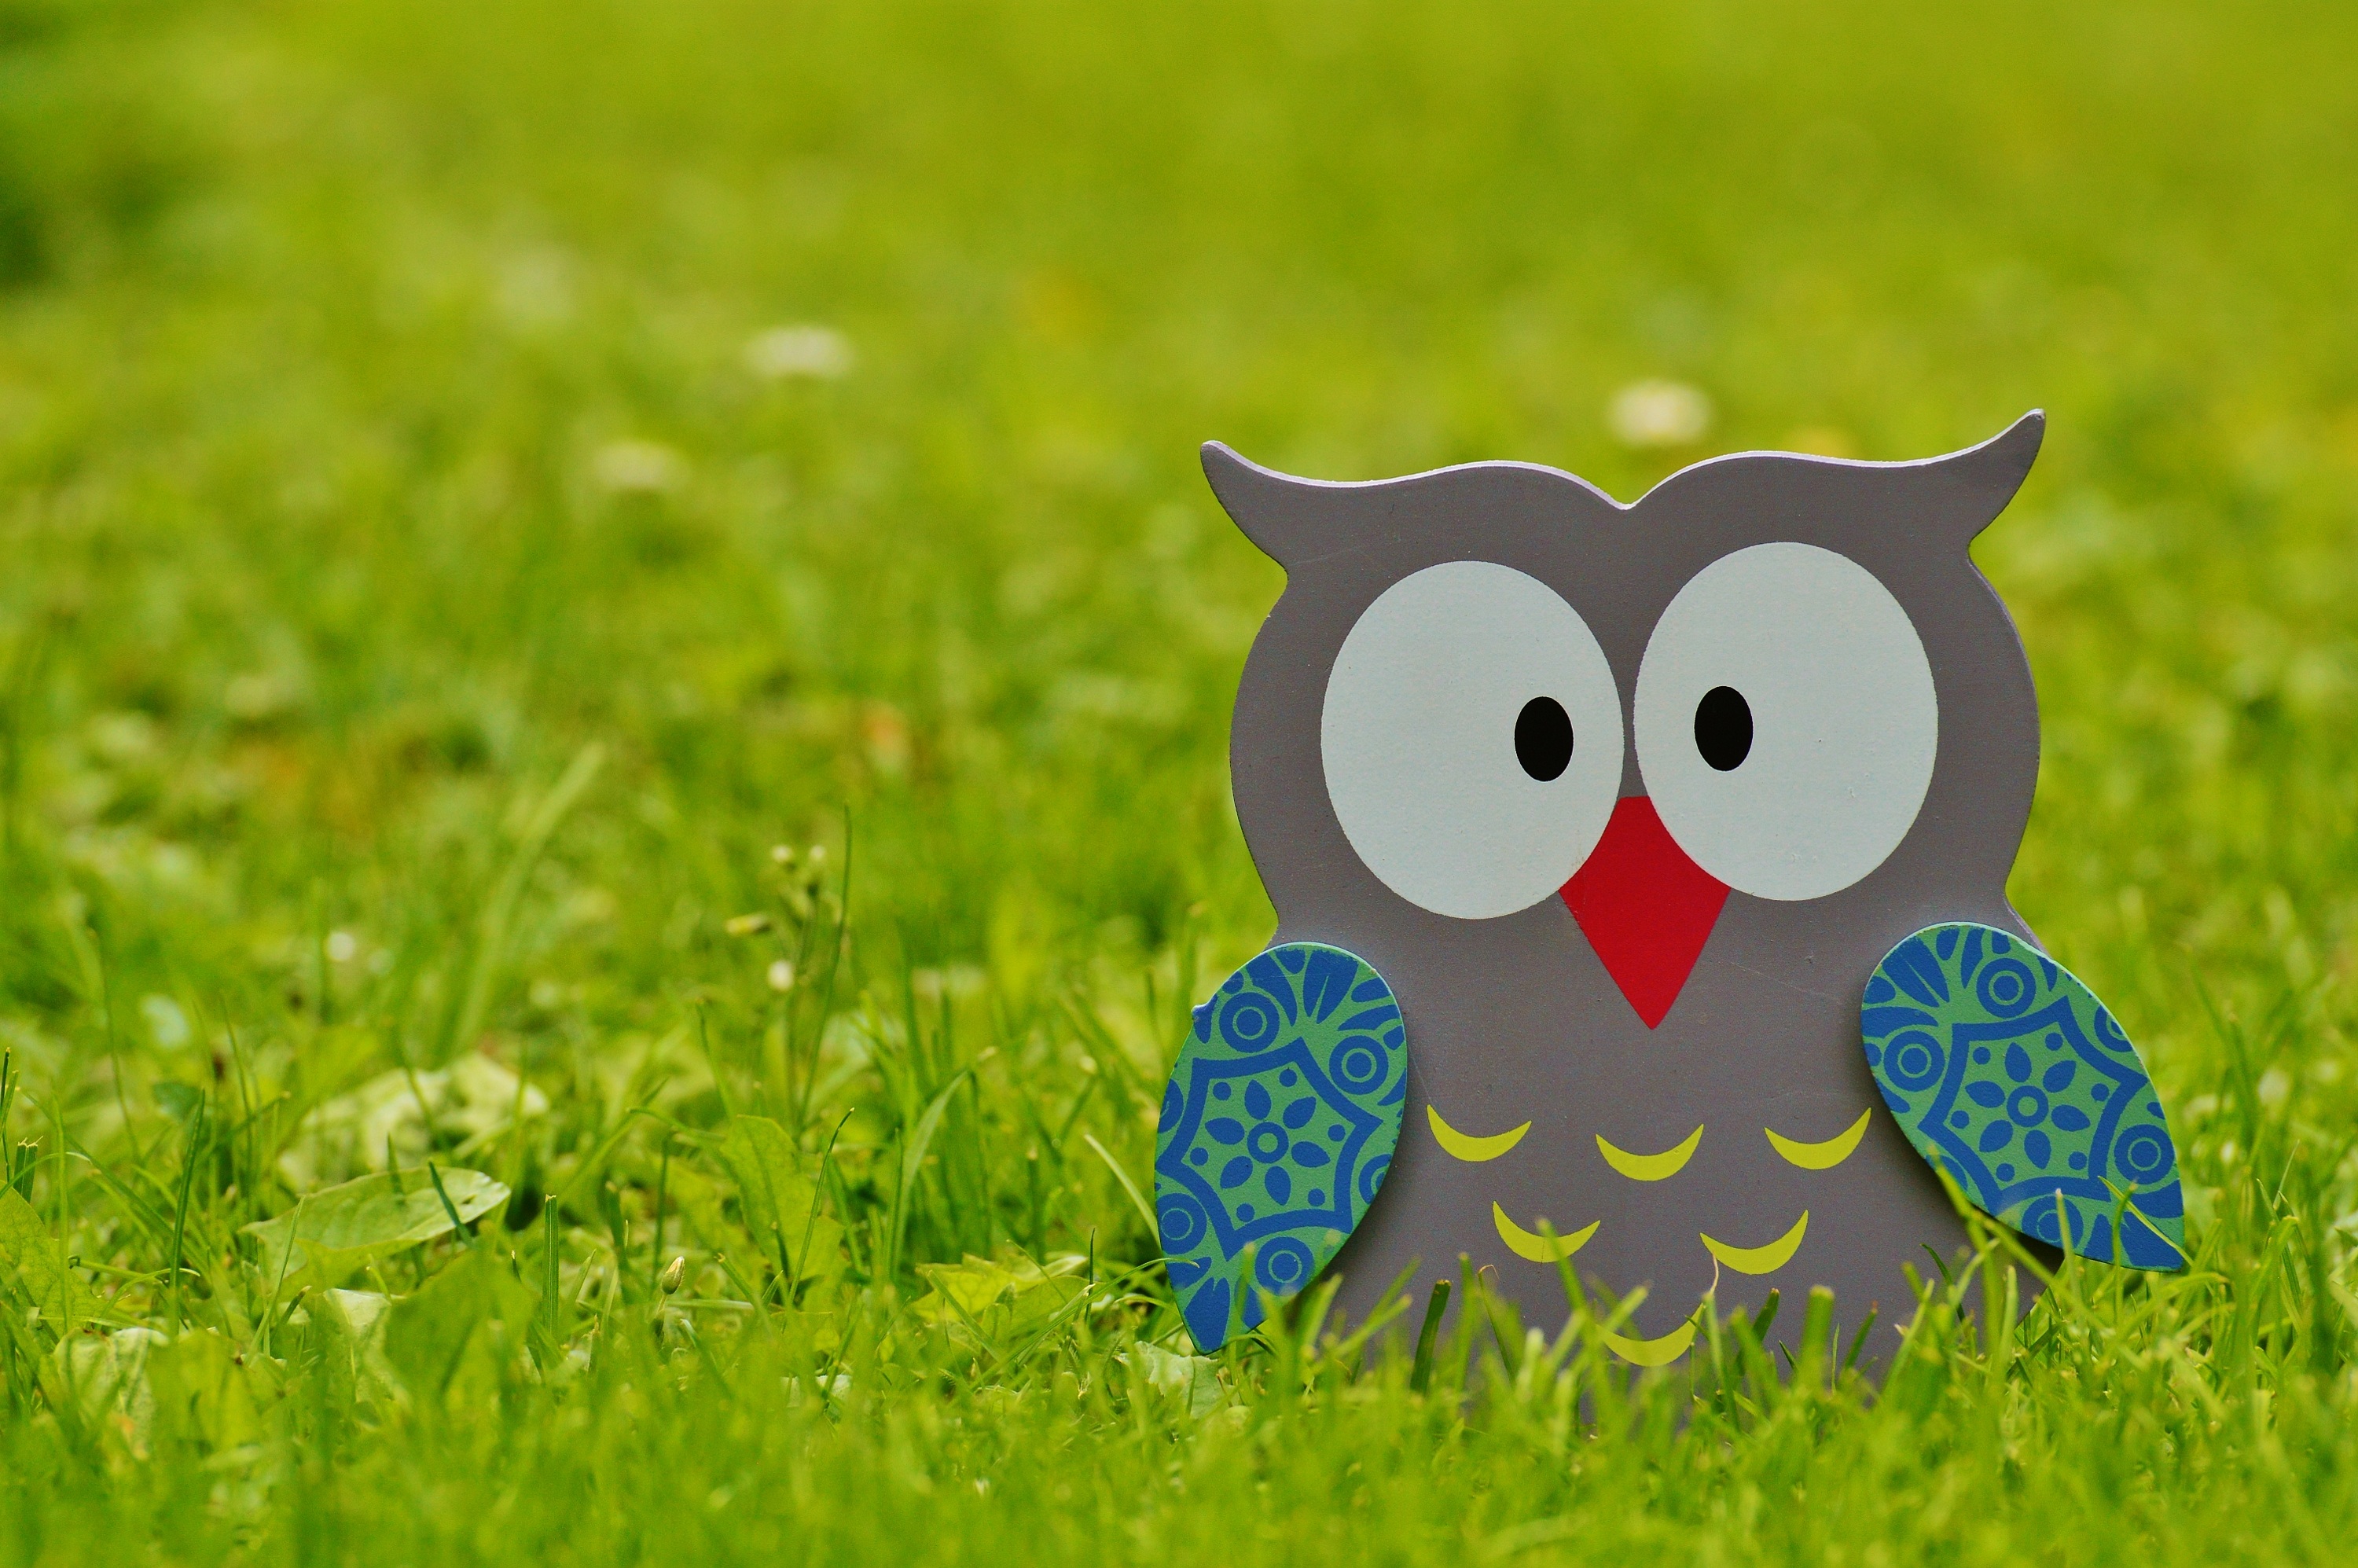
grass, bird, wood, lawn, meadow, flower, cute, decoration, color, owl, deco, bird of prey, figure, decorative, funny, painted, holzfigur